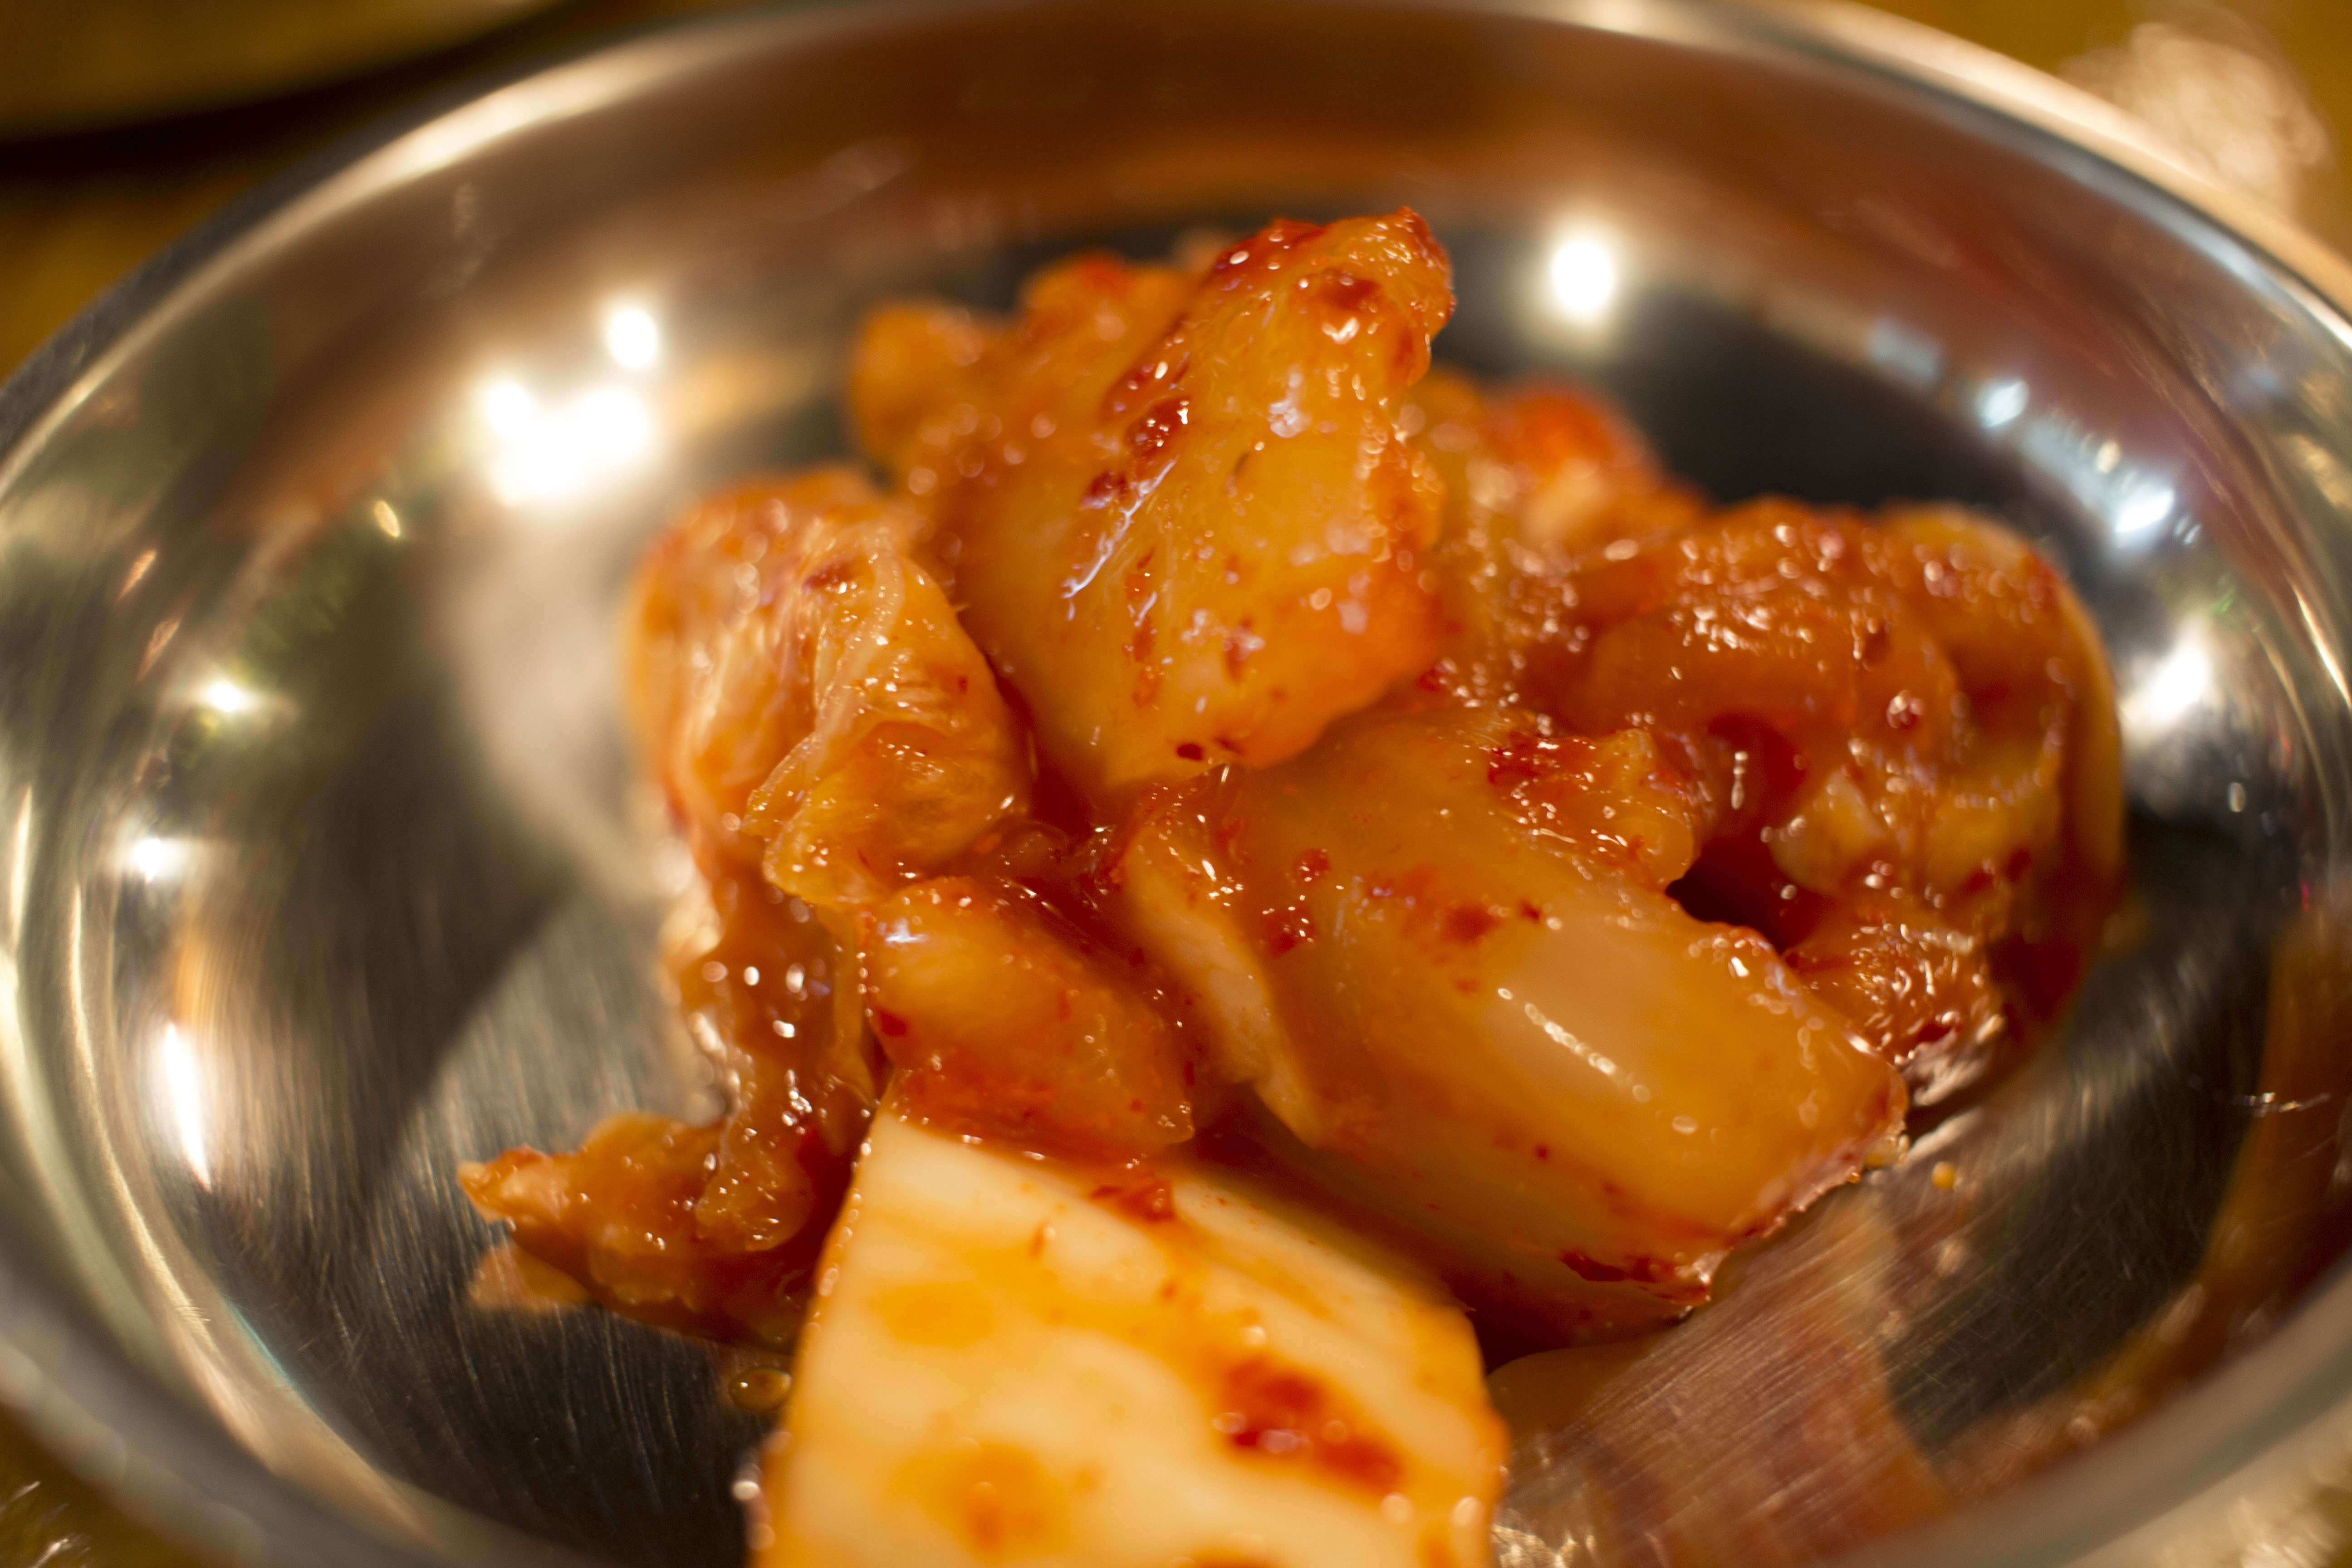
dish, food, produce, seafood, meat, cuisine, asian food, traditional, delicious food, kimchi, dining room, republic of korea, side dish, sweet and sour, chinese food, red pepper powder, cabbage dish, pickled foods, tteokbokki